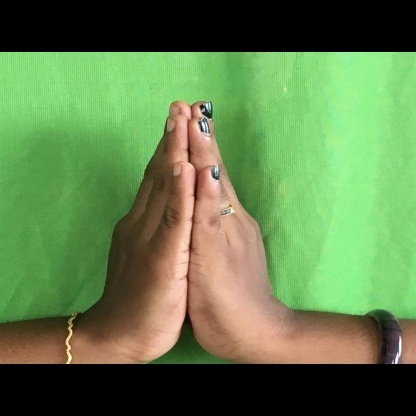
Mudra: Anjali